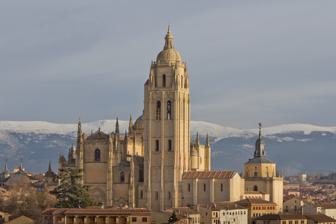
Building: Segovia Cathedral
Country: Spain
Year built: 1577
Cathedral in Segovia, Spain Church in Segovia, Spain Segovia Cathedral Cathedral of Our Lady of the Assumption and of Saint Fructus Catedral de Nuestra Señora de la Asunción y de San Frutos West façade and bell tower as seen from the Alcázar . 40°57′00″N 4°07′31″W / 40.95°N 4.12528°W / 40.95; -4.12528 Location Segovia Address 1, Marqués del Arco Country Spain Denomination Catholic Website catedralsegovia .es History Status Cathedral Dedication Assumption of the Virgin Mary and Saint Fructus Dedicated 16 July 1768 Architecture Architect(s) Juan Gil de Hontañón (first) Style Late Gothic Groundbreaking 8 June 1525 Specifications Tower height 88 m (288 ft 9 in) Administration Metropolis Valladolid Diocese Segovia (since 6th Century) Clergy Bishop(s) César Augusto Franco Martínez UNESCO World Heritage Site Criteria Cultural: (iv) Designated 1985 (9th session ) Part of Old Town of Segovia and its Aqueduct Reference no. 311 Spanish Cultural Heritage Type Non-movable Criteria Monument Designated 3 June 1931 Reference no. RI-51-0000862 The Cathedral of Our Lady of the Assumption and of Saint Fructus is a Roman Catholic cathedral located in the Spanish city of Segovia . The church is dedicated to the Assumption of the Virgin Mary and to Saint Fructus and is the seat of the Diocese of Segovia . It was built in the Flamboyant style, and was dedicated in 1768, constituting one of the latest Gothic cathedrals in Europe. History The Cathedral, Segovia by William Strang . The massive cathedral was built between 1525 and 1577 in a late Gothic style, outdated elsewhere in Europe. The previous cathedral of Segovia had stood adjacent to the Alcazar, and had been used by the royal armies in defending the latter against siege.  The rebellious Comuneros were intent on taking the cathedral to protect its holy relics, and to use its position against the walls of the Alcazar in order to defeat its defenders. In a famous exchange, prominent city officials urged the comuneros to halt their attacks on the church, saying they should consider the injustice of razing so sumptuous a temple while making war against those who, serving their king, defended his Alcazar . But their plea fell on deaf ears, and the comuneros replied: la Iglesia era de la Ciudad (the Church belonged to the City). After a bitter siege lasting months, the cathedral lay in ruins. Due to fears of a repeat assault, the cathedral was relocated to the present site and built using a design by the Trasmeran mason named Juan Gil de Hontañón , and the work was continued by his son Rodrigo Gil de Hontañón . Architecture The building's structure features three tall vaults and an ambulatory, with fine tracery windows and numerous stained glass windows. The interior is characterized by unity of style (late Gothic), except for the dome, built around 1630 by Pedro de Brizuela .  The Gothic vaults are 33 meters high by 50 meters wide and 105 long. The bell tower reaches almost 90 meters. The current stone spire crowning the tower, dating from 1614, was erected after a major fire caused by a thunderstorm. The original spire, entirely Gothic, was built of American mahogany, had a pyramidal structure, and was the tallest tower in Spain. The retablo mayor , or main reredos, of the cathedral was carved by Francisco Sabatini , and is dedicated to the Virgin of the Peace. It is adorned with the Segovian Saints Frutos, Geroteo, Valentín and Engracia. The choir has gothic seating. Chapels Among the most prominent chapels are that of the Santísimo Sacramento, with a Reredo by José de Churriguera , the Chapel of San Andrés, with a Triptych of the Deposition by Ambrosius Benson , the Chapel of Piety with the Entombment by Juan de Juni ; and the chapel of the Deposition with the recumbent Christ by Gregorio Fernández . North nave Capilla de San Andrés Apóstol Capilla de San Cosme y San Damián Capilla de San Gregorio Capilla de la Concepción South nave Capilla del Cristo Yacente (Reclining Christ) Capilla de Santa Bárbara Capilla de Santiago Apóstol Capilla del Cristo del Consuelo Burials Crescentius of Rome Saint Fructus (d. 715), and his siblings Saint Valentine (Valentín) and Saint Engratia (Engracia). Museum The cathedral museum has works by Pedro Berruguete , Sánchez Coello and Van Orley , and the cathedral archives treasure the first printed book made in Spain: the Synod of Aguilafuente (1472). Gallery Aerial view. Remote view at sunset. The apse as seen from the Plaza Mayor . Vitreaux of Virgin Mary. Chapter house. Ayala Chapel. Sagrario Chapel. Pipe organ. Choir. Retrochoir and central nave. Cloister. See also Roman Catholic Diocese of Segovia List of cathedrals in Spain Notes